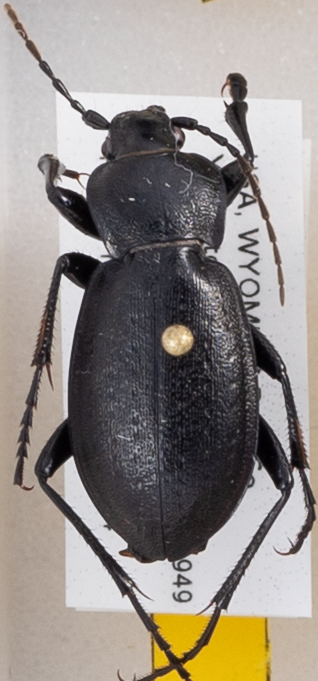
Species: Carabus taedatus
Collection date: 2019-07-24 04:00:00
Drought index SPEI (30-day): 0.03
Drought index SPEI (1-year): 0.47
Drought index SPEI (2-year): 1.45